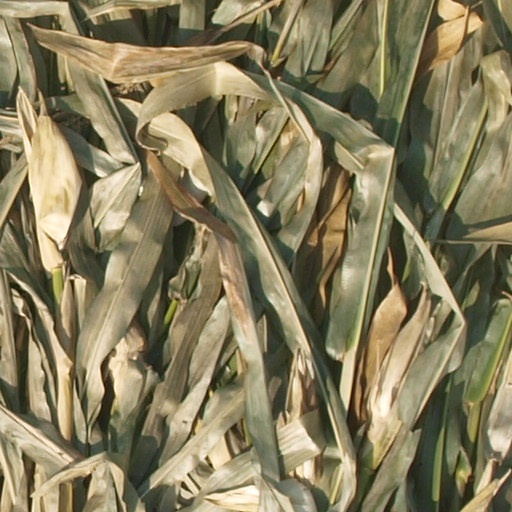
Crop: maize; corn